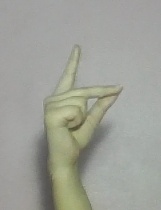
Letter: ta